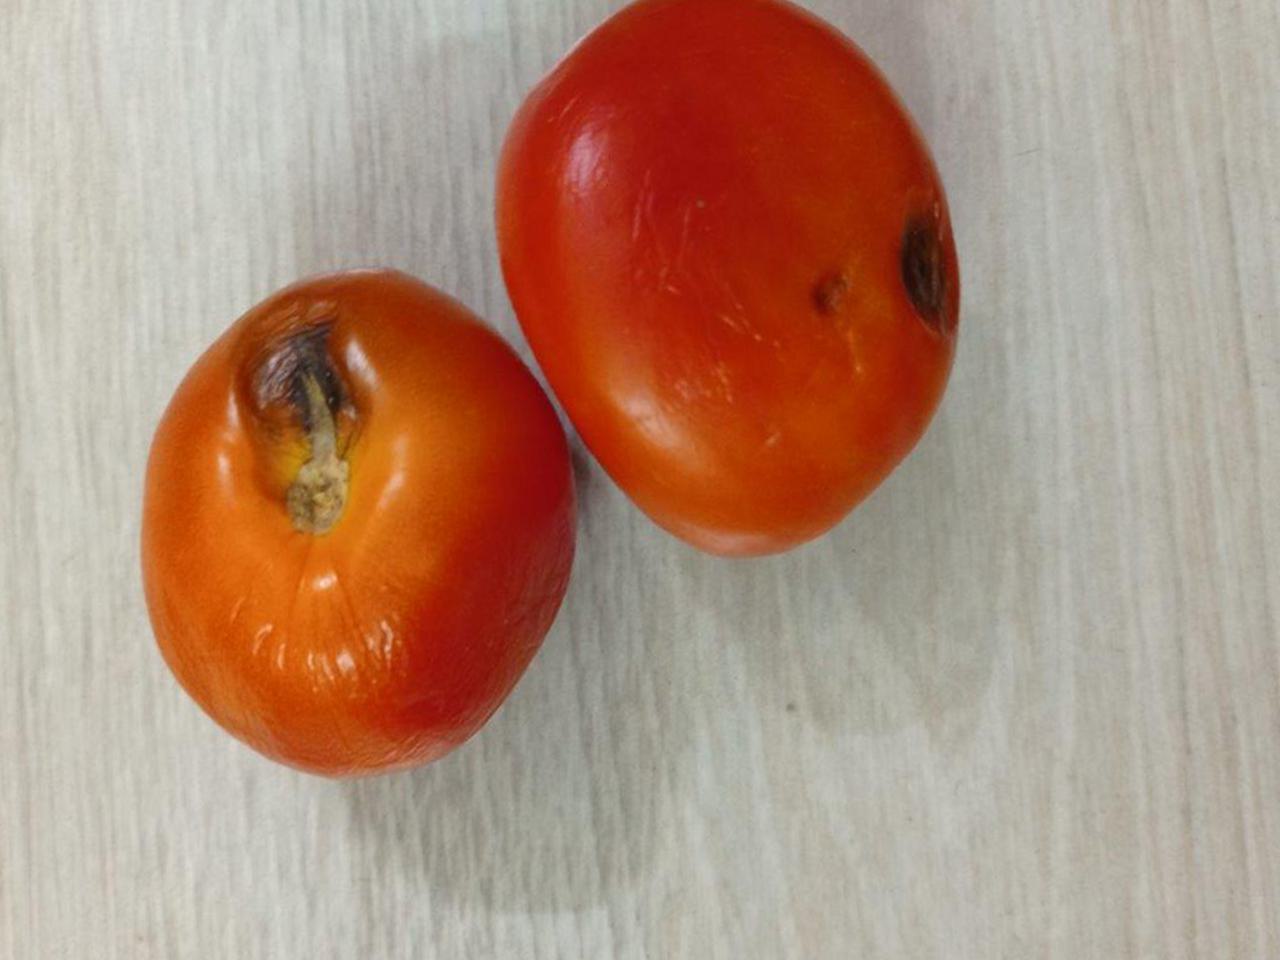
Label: Rotten